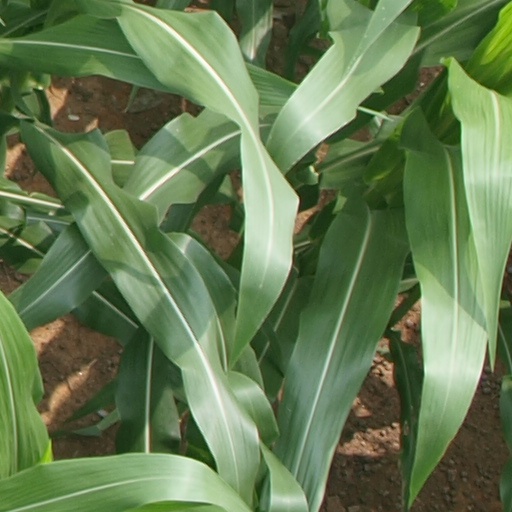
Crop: maize; corn